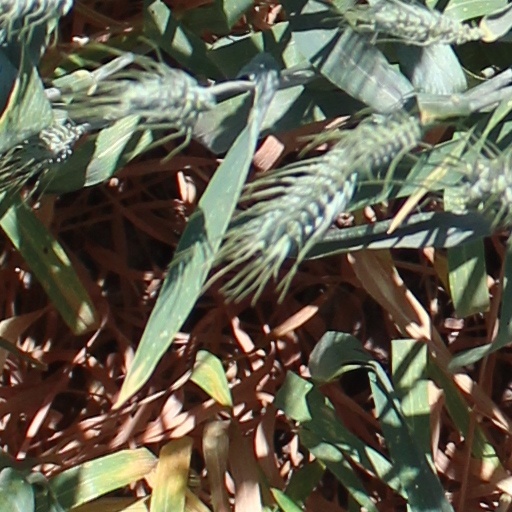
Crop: wheat